Military of the Warring States

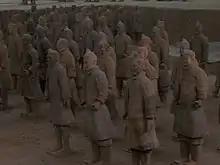
Terracotta Army

In 225, Qin generals Li Xin and Meng Tian led a 200,000 strong army against Chu. General Wang Jian believed that only a 600,000 strong army would be able to overcome Chu, but Li Xin argued that it was doable with only 200,000. While Li Xin scored several initial victories, the Chu general Xiang Yan, for the most part just avoided battle and attacked the Qin commandery of Nanyang instead. Overcome with confidence, Li Xin was unprepared when Xiang Yan returned, and was defeated. The Qin returned to Chu in 224 with an army of 600,000 under Wang Jian. The two sides entered a stalemate in the region of Chen, but the Chu King Fuchu was eager to achieve victory, and commanded Xiang Yan to attack the Qin army. When the attack failed and Xiang Yan was forced to retreat, the Qin attacked in earnest and annihilated the Chu forces. Shouchun fell soon after.